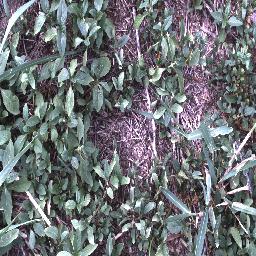
Label: negative